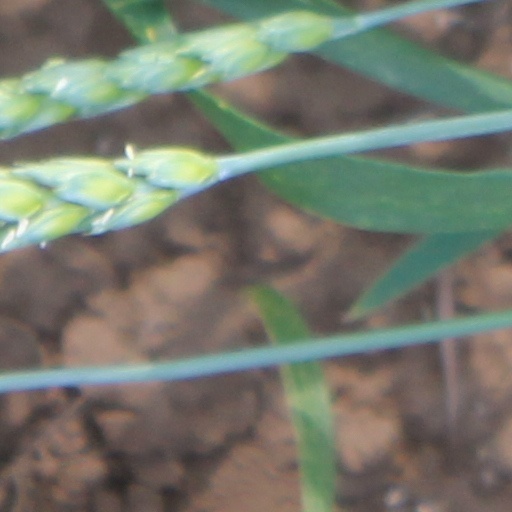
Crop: wheat